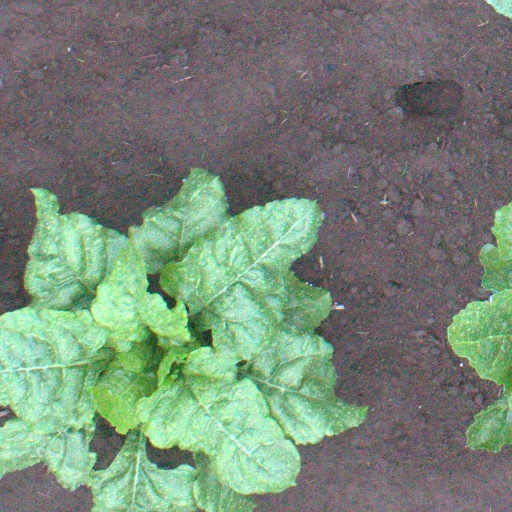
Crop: sugar beet